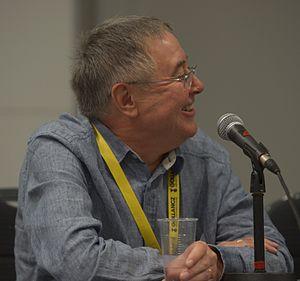
Malcolm John Edwards, né le 3 décembre 1949 à Londres, est un éditeur et critique littéraire britannique actif dans le domaine de la science-fiction.